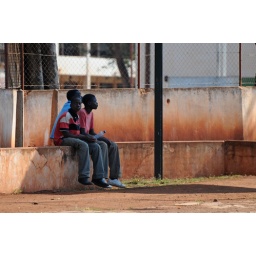
These boys were hanging out across the street from the soccer field watching a community game in Namaacha.